Bourbon Plateau

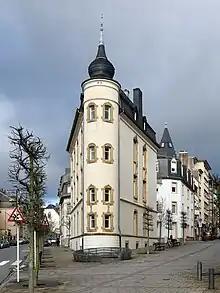
The "Flat Iron" building, constructed 1907

The Belgian René Théry drew up the plans for the ARBED headquarters in 1920. The former government architect Sosthène Weis was responsible for the execution. As a symbol of power, the palace-like building was built with four wings and an inner courtyard, showing an undeniable French 18th century influence. Further noteworthy buildings on the Bourbon Plateau are the "Jugendstil" Villa Clivio for the building contractor Cesare Clivio, the Maison Pier (1903), a highly structured town house of the architect Mathias Martin and the "Streckeisen" (Lux.: "flat iron") (1907), which came into being through the intersection of three streets at the Boulevard de la Pétrusse (architect: Jean Guill). In 2006 this building was turned into student flats.